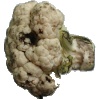
Label: cauliflower